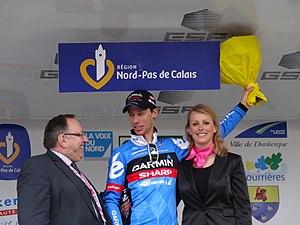
Reportage photographique réalisé le samedi 4 mai 2013 à l'arrivée de la quatrième étape de l'édition 2013 des Quatre jours de Dunkerque à Maisnil-lès-Ruitz, Pas-de-Calais, Nord-Pas-de-Calais, France, dans le bassin minier du Nord-Pas-de-Calais. Ce fichier représente un ou plusieurs coureurs cyclistes que JÄNNICK Jérémy n'est pas parvenu à identifier, ou n'a pas eu le temps de le faire. Si vous le reconnaissez, supprimez {{Quatre jours de Dunkerque 2013|Cycliste non identifié}} et remplacez le par {{Depicted person|1=[[:Category:&lt
La 59ᵉ édition des Quatre Jours de Dunkerque a eu lieu du 1ᵉʳ au 5 mai 2013. La course fait partie du calendrier UCI Europe Tour 2013 en catégorie 2.HC.
Michel Kreder, né le 15 août 1987 à La Haye, est un coureur cycliste néerlandais, professionnel entre 2010 et 2019.